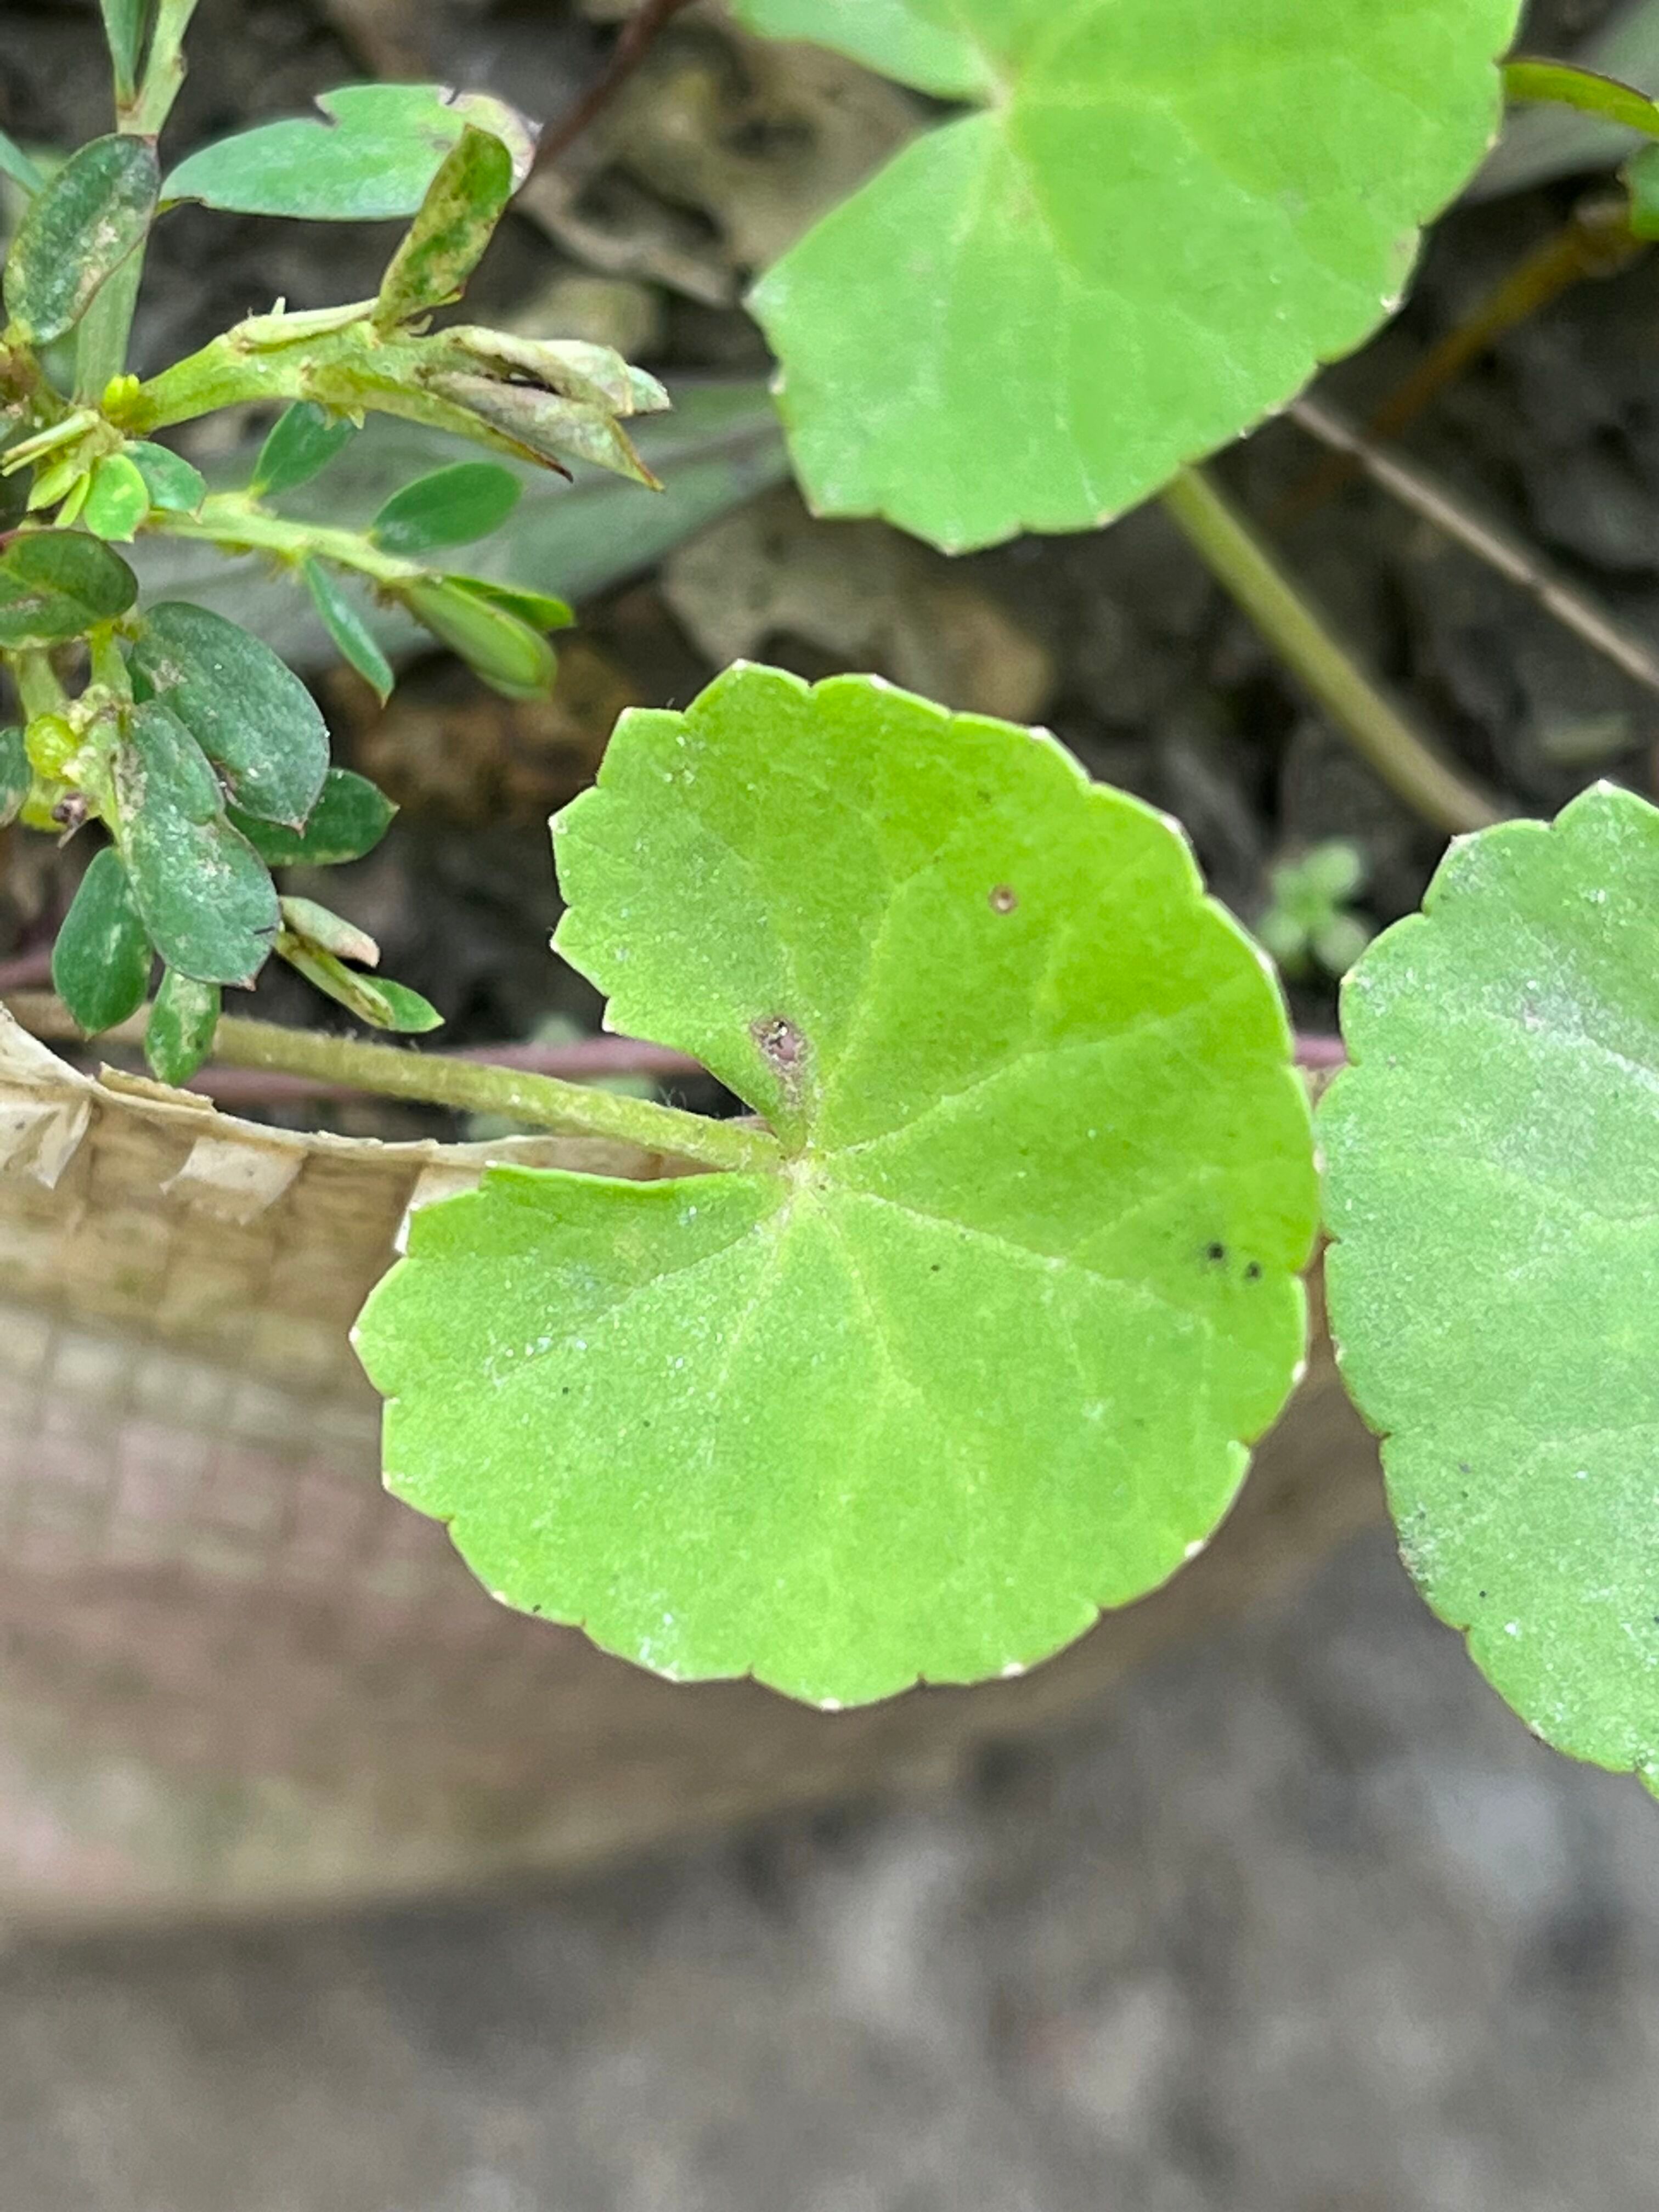
Plant species: centella-asiatica